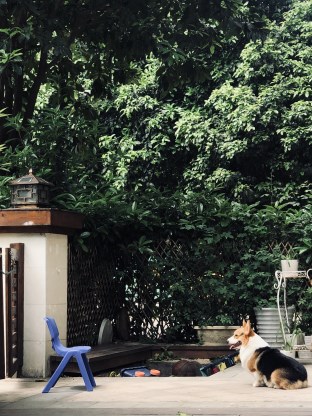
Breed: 2909-n000116-Cardigan